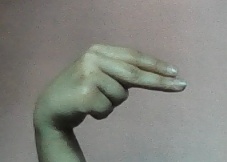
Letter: ain